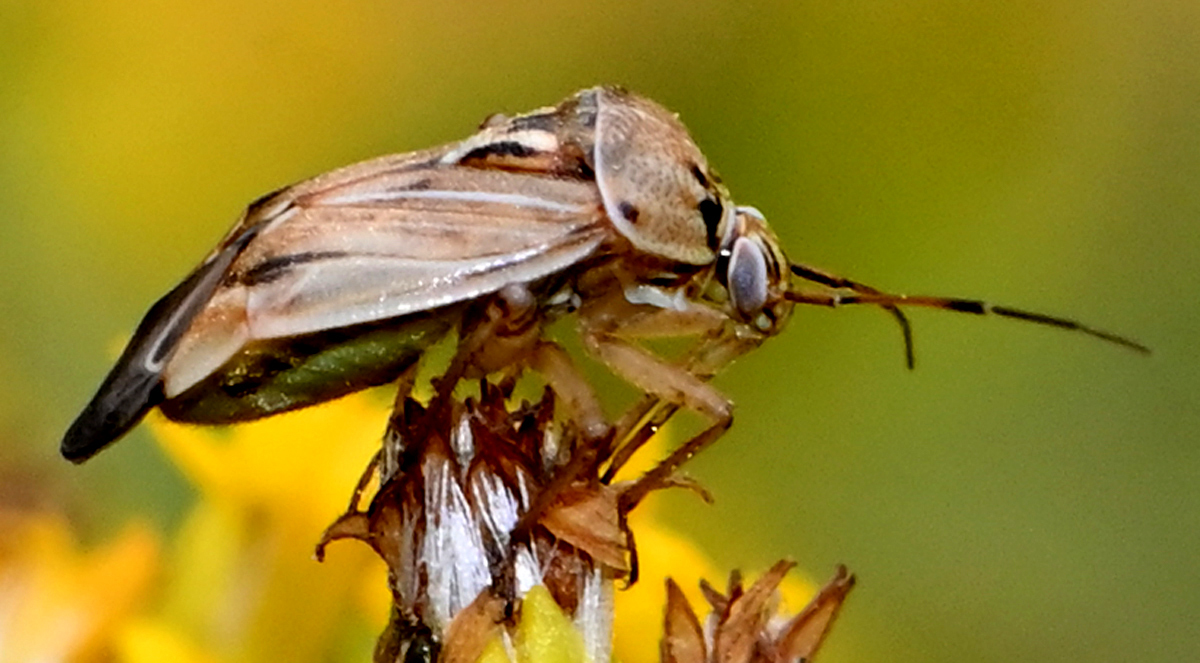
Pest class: lygus_bug